This Day We Fight!

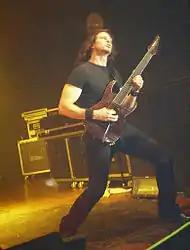
Chris Broderick received high acclaim for his guitar contributions on "This Day We Fight!" and "Dialectic Chaos".

Many reviews have complimented the synergy of the track with the one before it on the album. Adrien Begrand of Popmatters stated that he felt "With its furious back-and-forth solos, opening instrumental "Dialectic Chaos" wastes no time in showcasing that dynamic between Mustaine and Broderick, and combined with the pure speed of "This Day We Fight!", longtime fans will be instantly reminded of the bracing "Into the Lungs of Hell"/"Set the World Afire" one-two punch that kicks off 1988’s great "So Far, So Good... So What!"." Eduardo Rivadavia of Allmusic agreed, and wrote that "This Day We Fight! was cut from the same bloody cloth as "Set the World Afire". Indeed, "Dialectic Chaos" and "This Day We Fight!" have only been played live together, similar to the symbiotic nature of "Into the Lungs of Hell" and "Set the World Afire". The reason for this is that having an instrumental lead directly into an additionally heavy song, as an opening is a great way to engage the audience's attention, creating tension between the two songs.